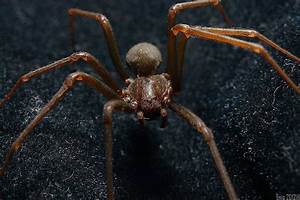
Label: spider